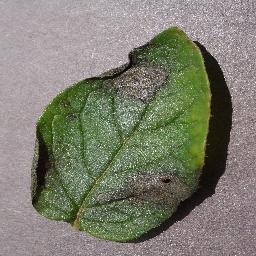
Label: Potato___Late_blight